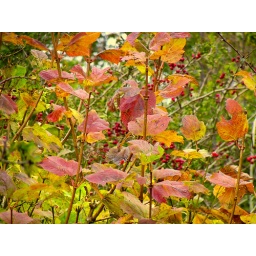
Very few leaves turn red in How Tun Woods,but this morning,I spotted this guelder rose,which looked really colourful.